Caroleans

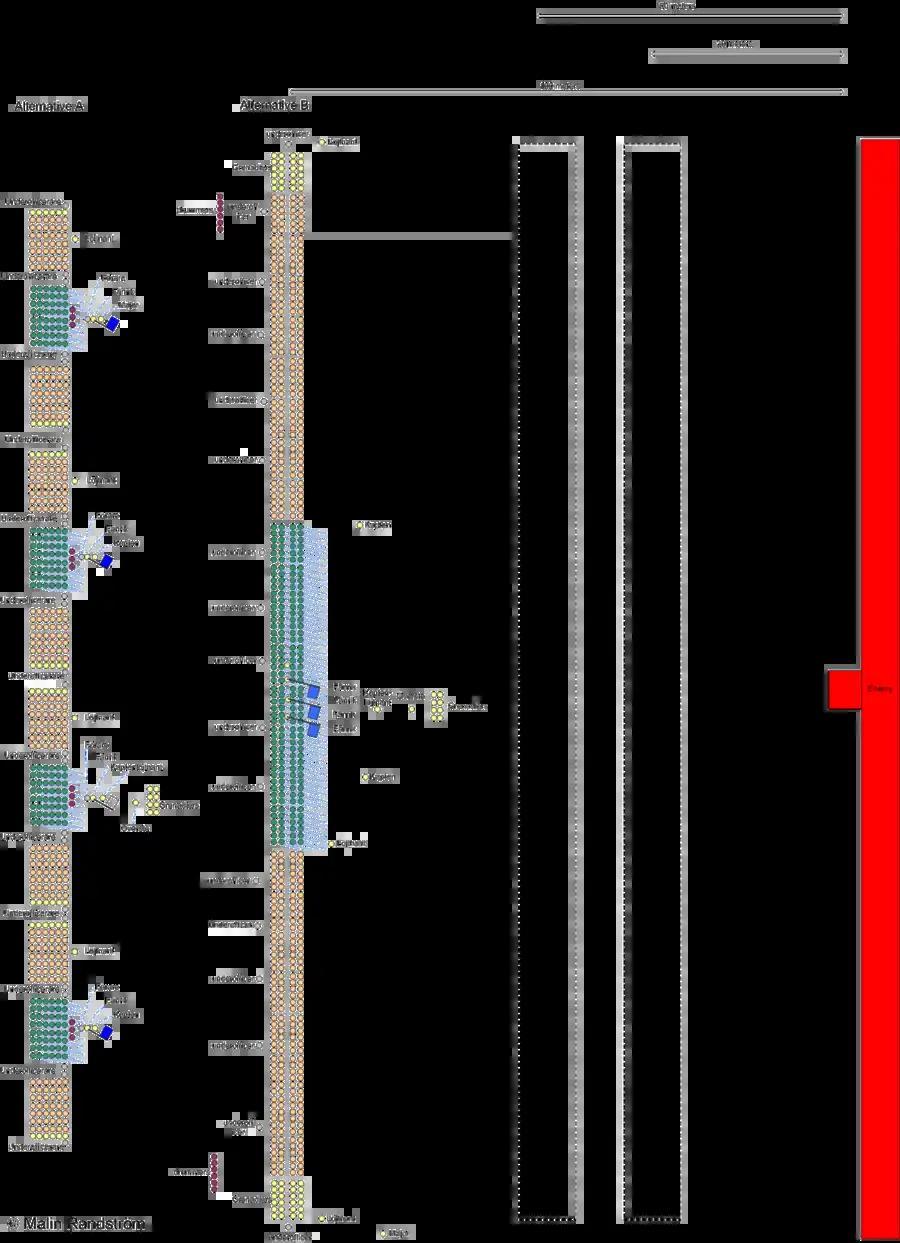
Diagram illustrating two different methods of attack by Carolean infantry:A) by company, B) by battalion.

The downsides of the "gå-på" doctrine were that it required strict discipline on the part of the soldiers (see below), and that it was, like all shock tactics a fundamentally risky strategy which could backfire horribly if the commander misjudged the time or place to mount an attack, or if an assault was mounted against enemies with high morale in prepared defensive positions. The latter scenario occurred at the Battle of Poltava, where Peter the Great was able to lure Charles XII into mounting an attack against a Russian camp protected by field fortifications, leading to an overwhelming Swedish defeat.